2021 United States Grand Prix

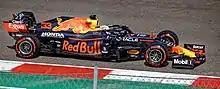
Verstappen, the race winner, during Friday's free practice.

The race returned after being cancelled in due to the COVID-19 pandemic. There was a 20% risk of rain for qualifying and 40% for the race. From this race onward, any practice times set during waved yellow flags would be deleted. The final two rounds of the 2021 W Series were held as support races for the Grand Prix. This was the ninth time that Austin has hosted a Formula One Grand Prix. Some restrictions on paddock access related to the COVID-19 pandemic were lowered starting from this event.